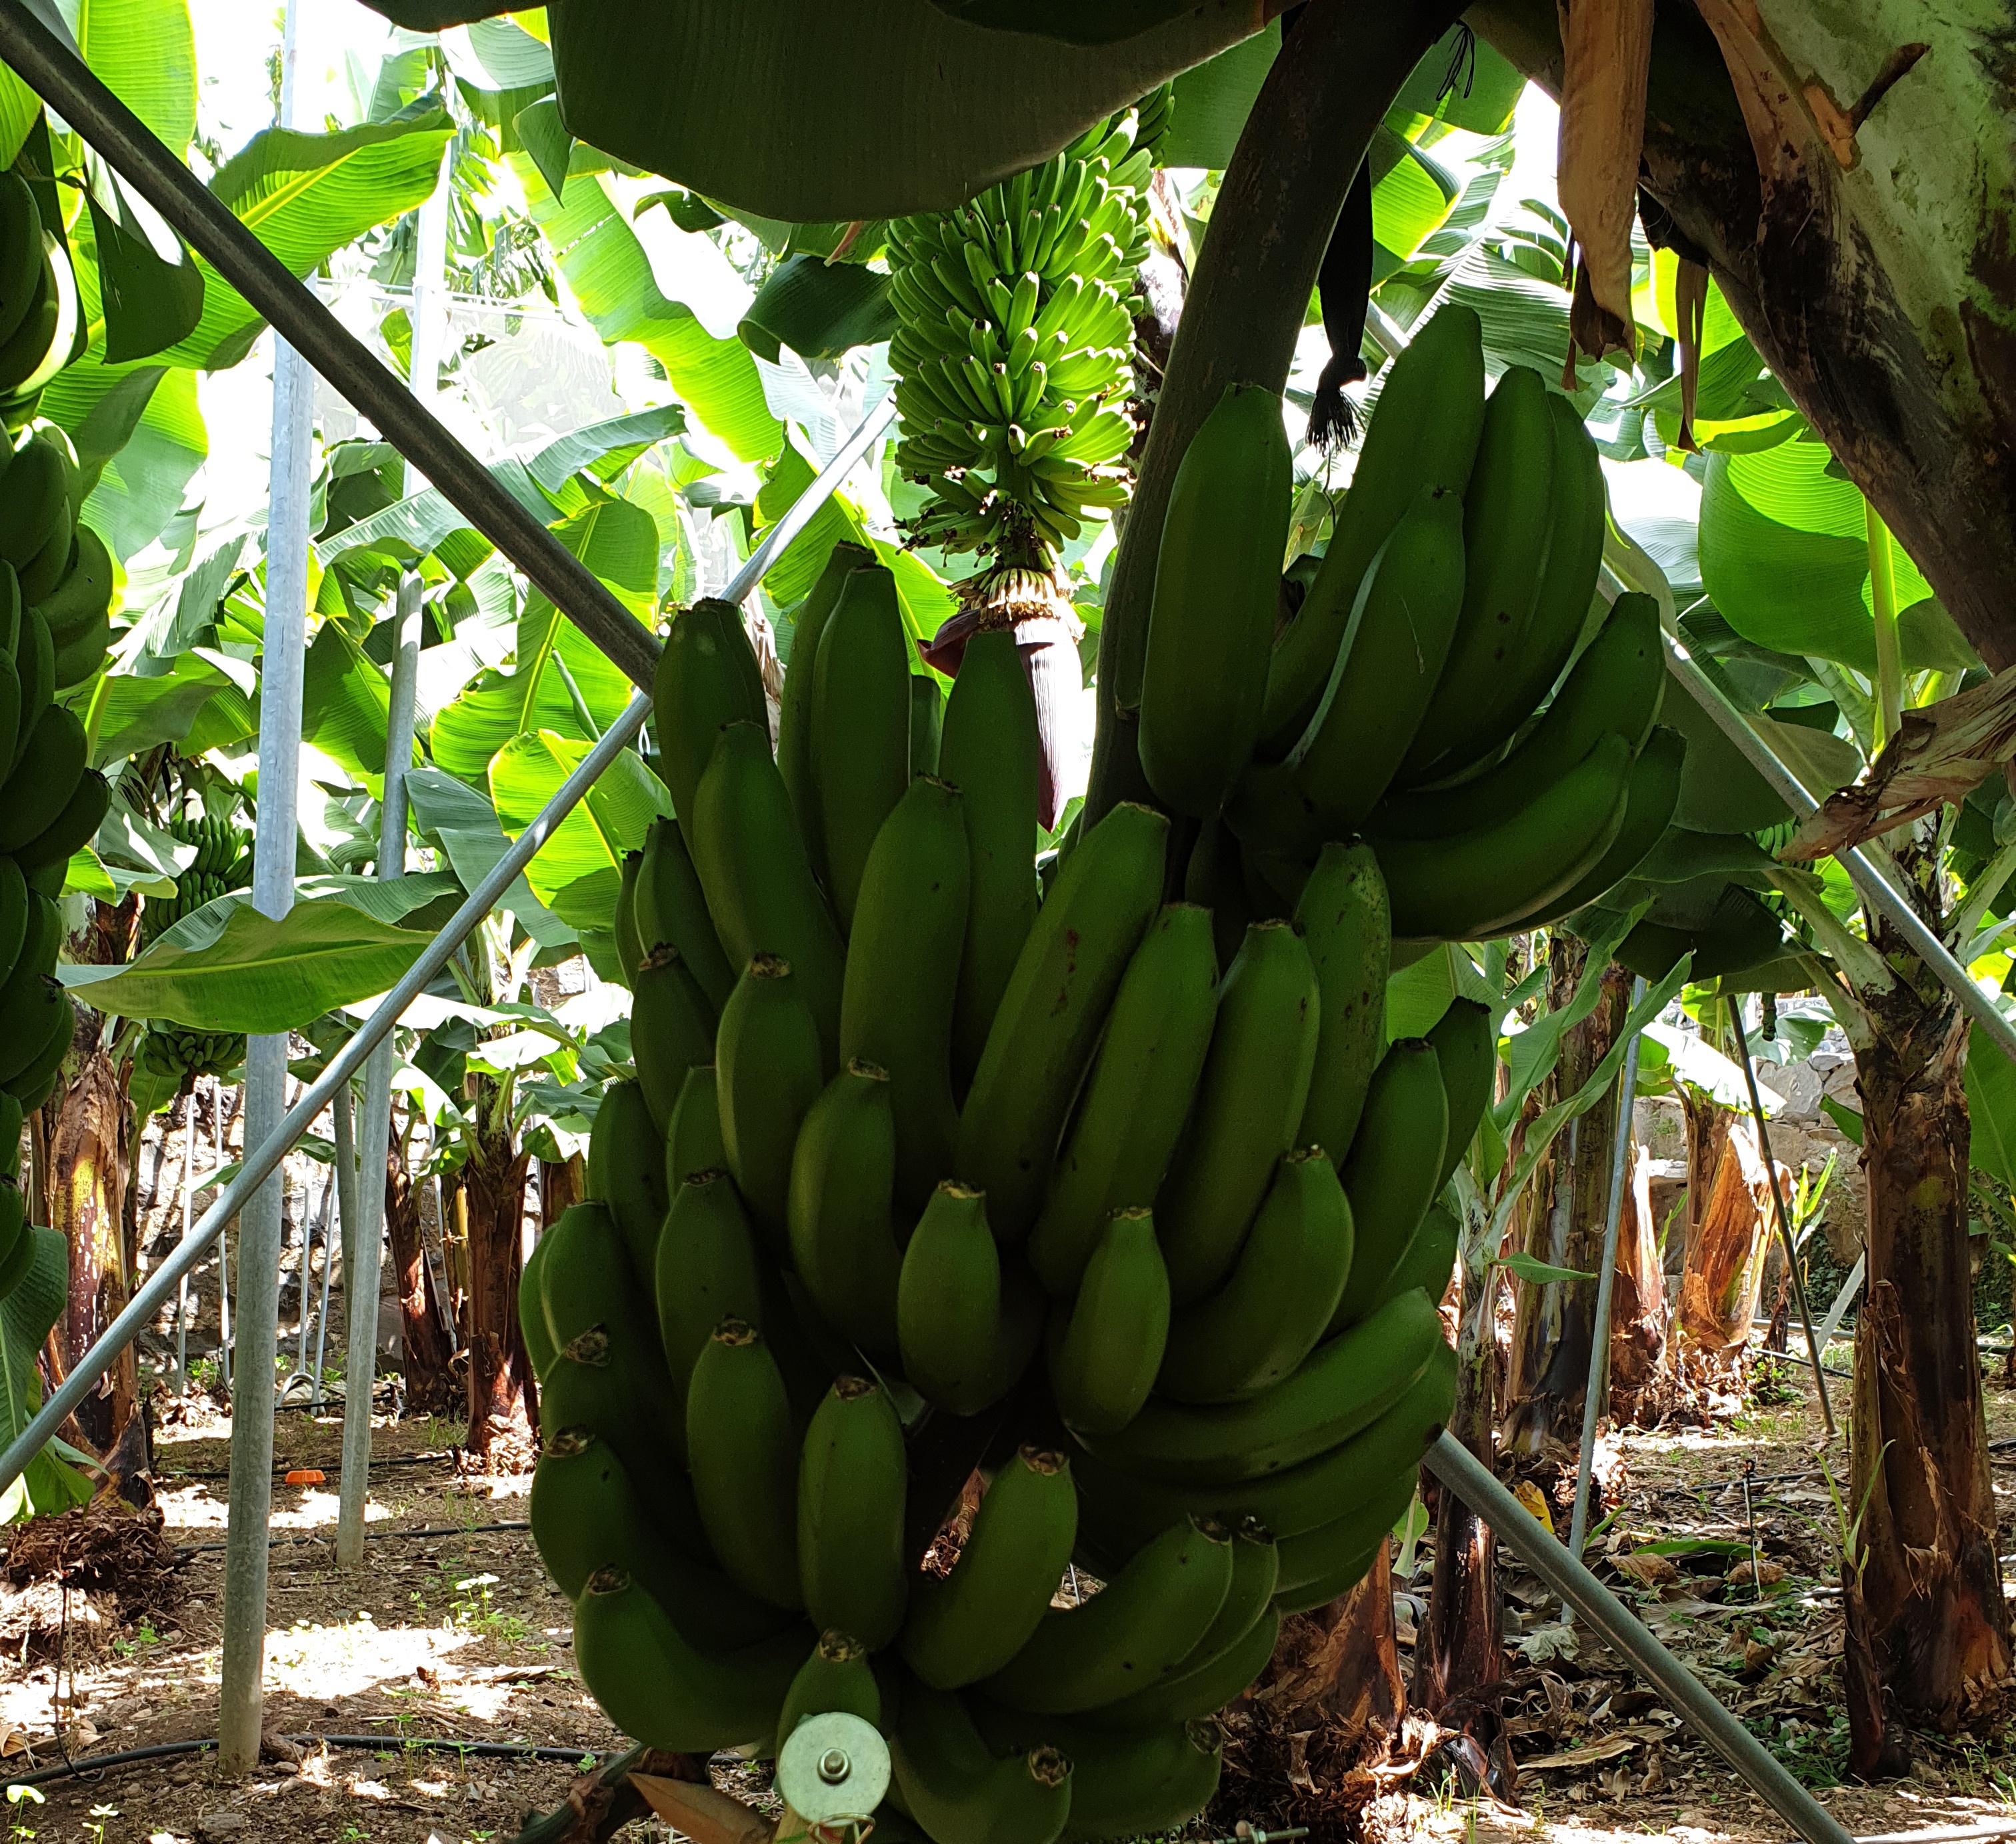
Label: Cut